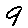
Label: 9